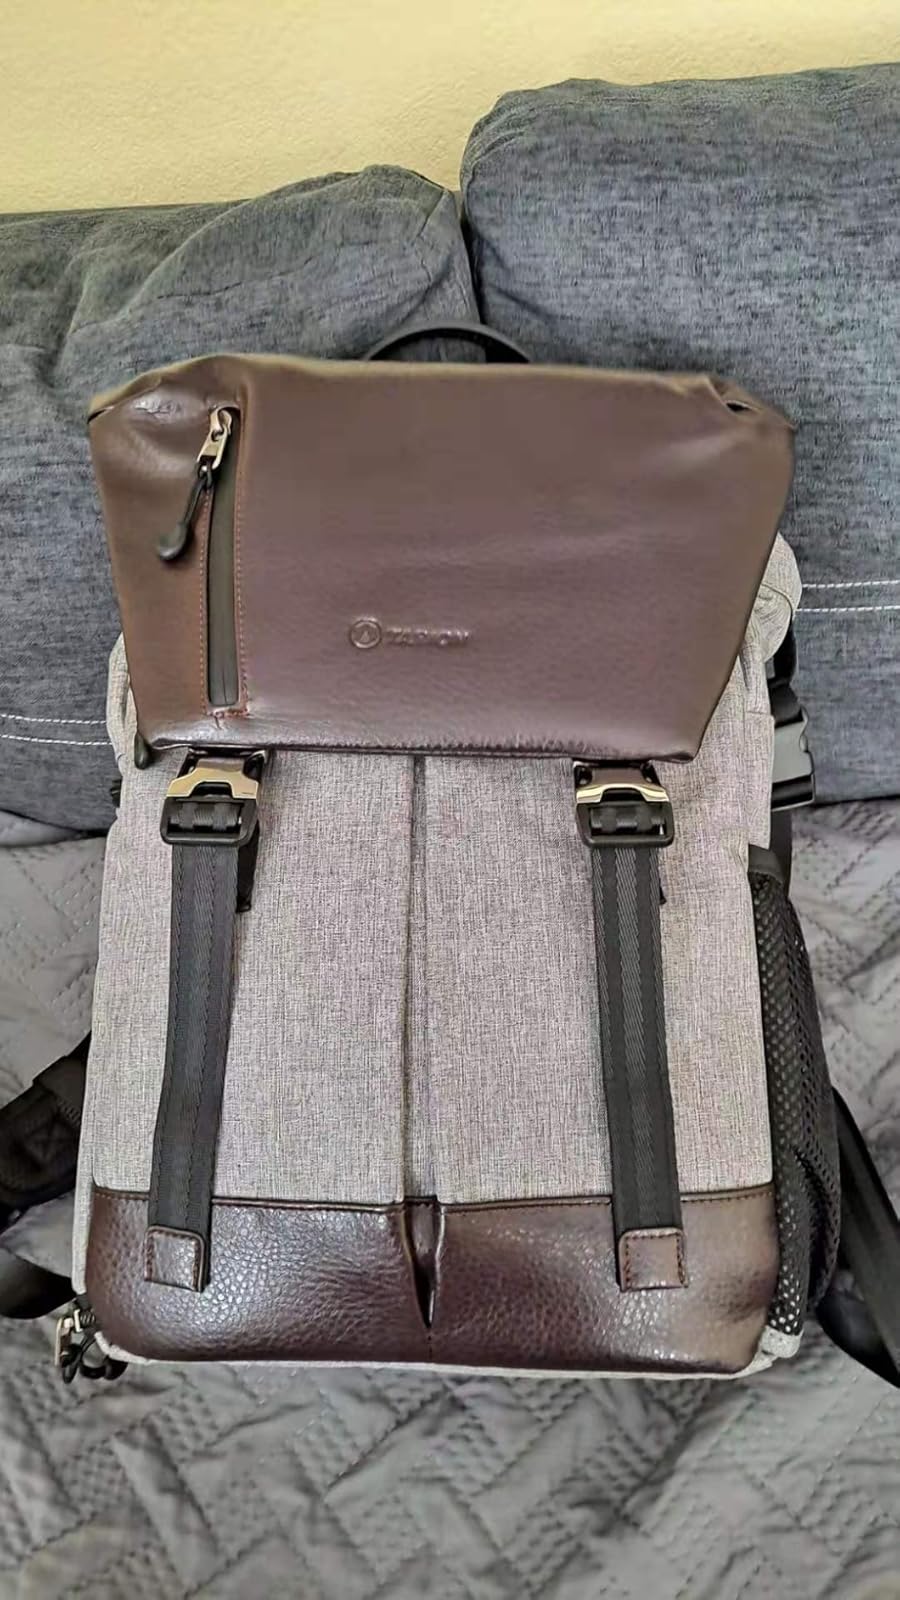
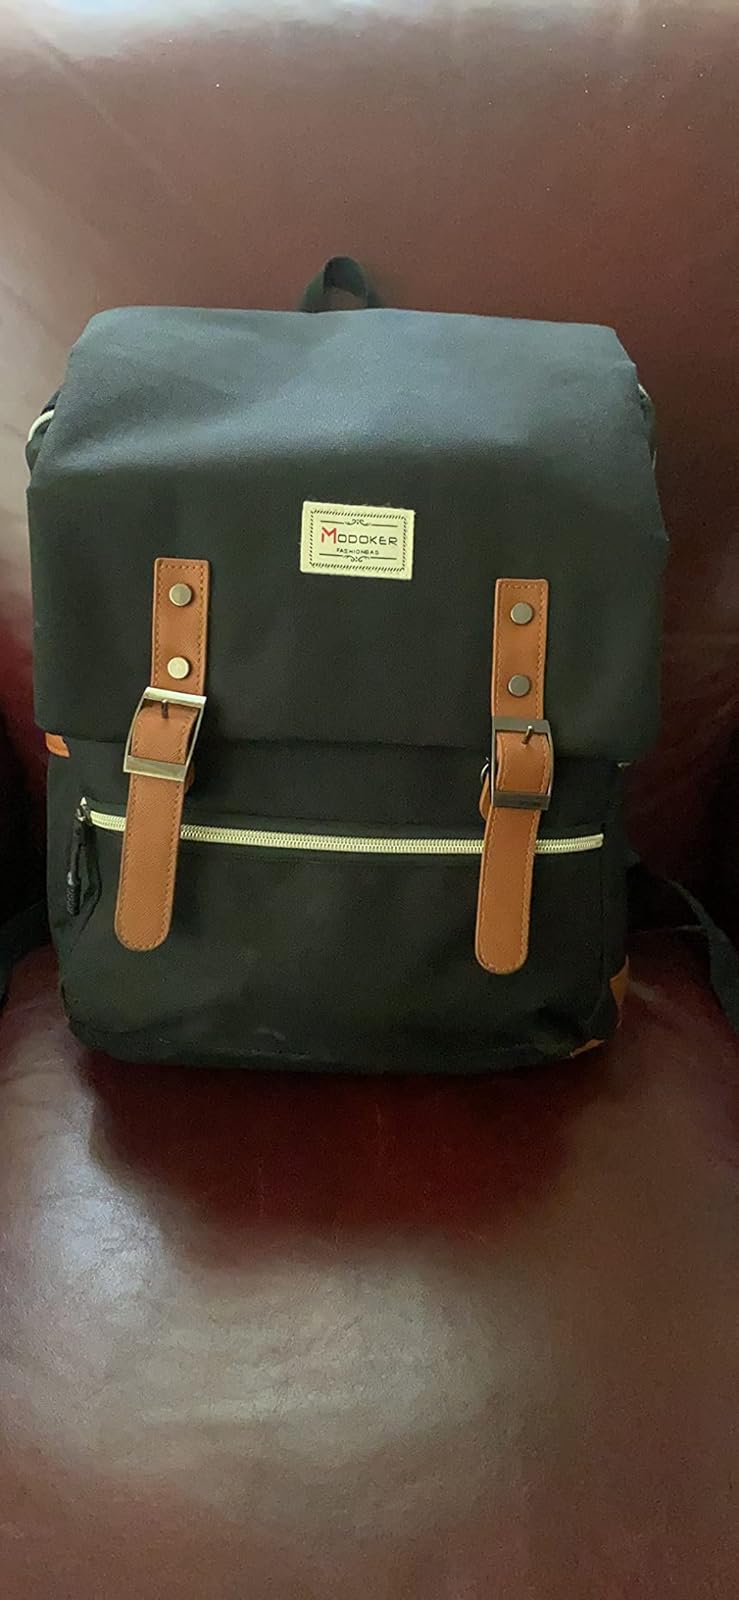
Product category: bag
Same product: no